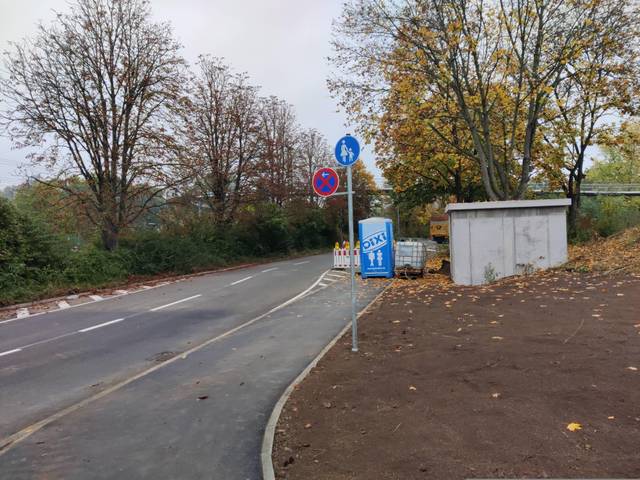
Region: Germany
Coordinates: 48.514, 9.049